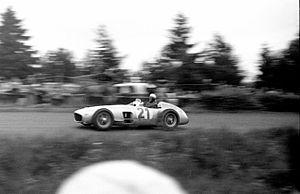
Le Grand Prix d'Allemagne 1954, disputé sur le Nürburgring le 1ᵉʳ août 1954, est la trentième-huitième épreuve du championnat du monde de Formule 1 courue depuis 1950 et la sixième manche du championnat 1954. Il a également reçu le titre de Grand Prix d'Europe.